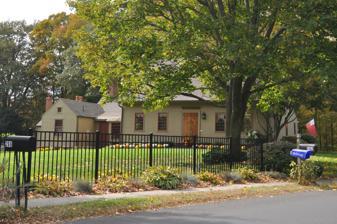
Building: Selah Barnes House
Country: United States of America
Year built: 1778
Historic house in Connecticut, United States United States historic place Selah Barnes House U.S. National Register of Historic Places Show map of Connecticut Show map of the United States Location 282 Prospect St., Southington, Connecticut Coordinates 41°35′29″N 72°54′1″W / 41.59139°N 72.90028°W / 41.59139; -72.90028 Area 2.1 acres (0.85 ha) Built 1778 ( 1778 ) MPS Colonial Houses of Southington TR NRHP reference No. 88003114 Added to NRHP January 19, 1989 The Selah Barnes House is a historic house at 282 Prospect Street Southington, Connecticut .  Built about 1778 for a local merchant, it is a good local example of vernacular Georgian architecture.  It was listed on the National Register of Historic Places in 1989. Description and history The Selah Barnes House is located in Southington's Plantsville area, on the south side of Prospect Street opposite its junction with Ashwell Drive.  It is set facing east on about 2 acres (0.81 ha) of land that fronts on the Eightmile River to the west.  The house is a 1 + 1 ⁄ 2 -story wood-frame structure, with a side-gable roof, central chimney, and stone foundation.  The roof gable is relatively broad, with a shallow-pitch section to the rear giving the house a variant of a classical saltbox profile.  Its main facade is five bays wide, with a central entrance framed by simple molding with a dentillated lintel.  Windows are generally 12-over-12 sash. The house was built about 1778 for Selah Barnes, a local merchant who shipped cornmeal to the West Indies .  Barnes was the son of Asa Barnes, who owned a tavern in the town.  The house's architecture differs from others in the area from the same period, in that its front eave is deeper than typical, and because its clapboarding is nailed directly to the studs.  Its chimney is also not as massive as most period chimneys, and is taller. See also National Register of Historic Places listings in Southington, Connecticut References